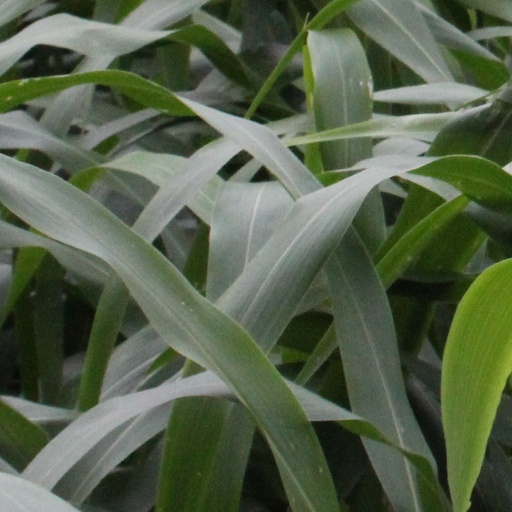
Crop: sorghum